Katha Solla Porom

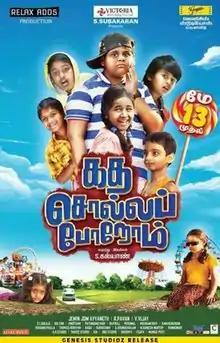
Film poster

Katha Solla Porom is a 2016 Indian Tamil-language comedy film directed by Kalyaan in his directorial debut. The film stars child actors Shibana, Raveena Daha, Aravind Raghunath and Arjun in the lead roles with Aadukalam Naren and Vijayalakshmi in pivotal roles.